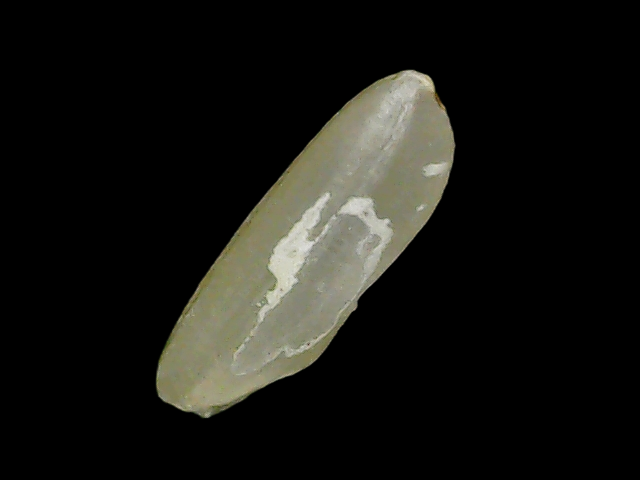
Rice variety: Binadhan11